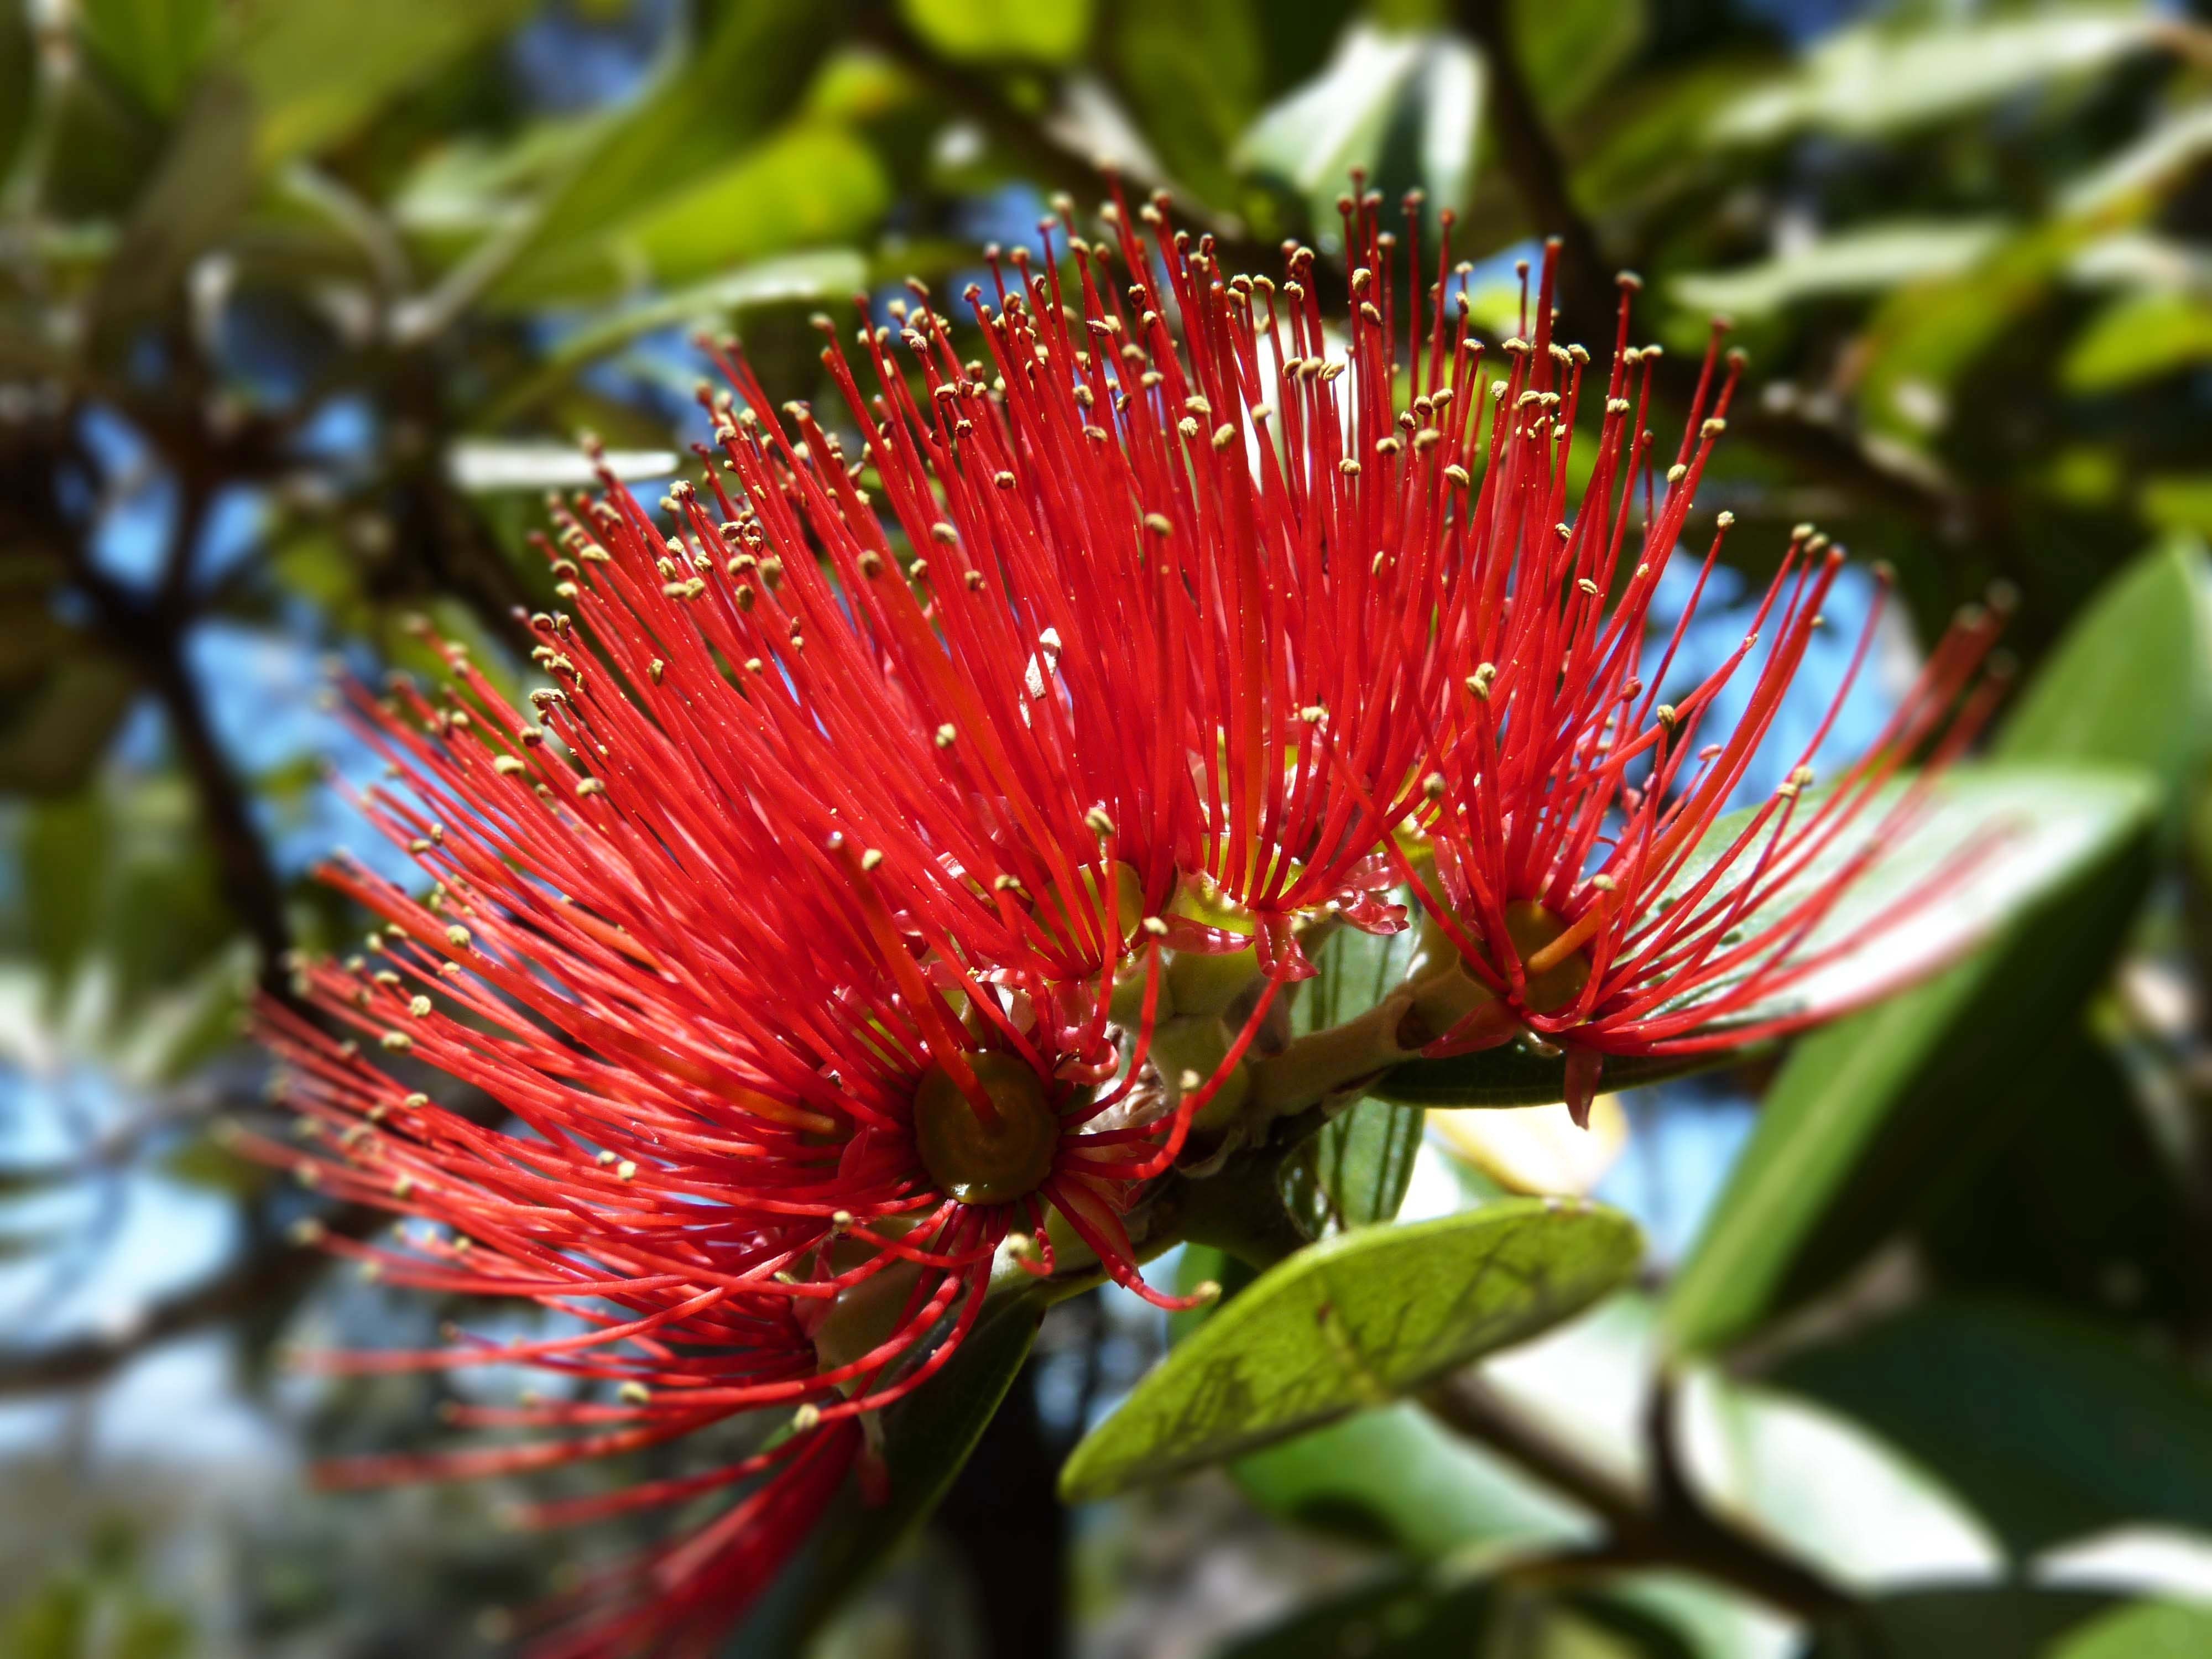
tree, nature, blossom, plant, photography, leaf, flower, green, red, autumn, botany, flora, wildflower, close up, shrub, new zealand, macro photography, flowering plant, potukawa, bloom christmas, land plant